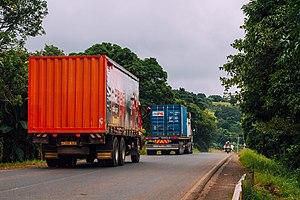
Katumba est une ville située dans la région de Mbeya, en Tanzanie.